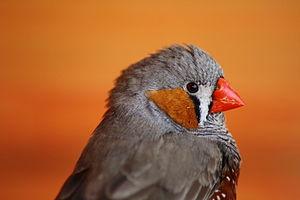
Diamant mandarin